Answer in natural language. Considering the relative positions, is Doorway above or below Window? Choose between the following options: below or above
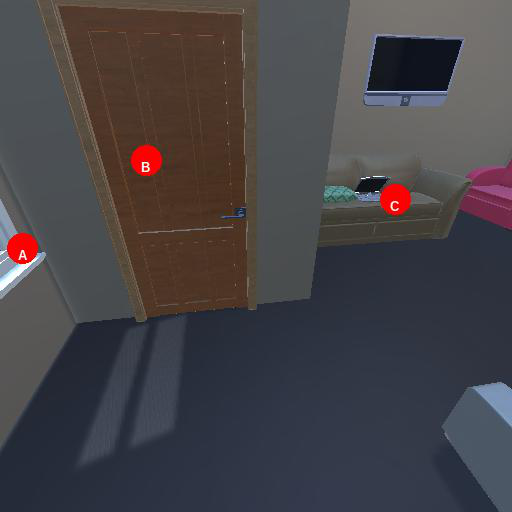
<answer>above</answer>